Höfner

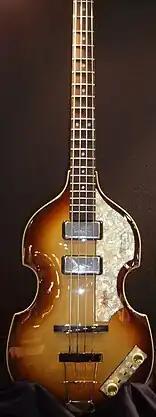
A Höfner 500/1 "violin bass" similar to the one used by Paul McCartney

A German luthier, Karl Höfner (1864–1955), founded the Höfner company in the town of Schönbach in Austria-Hungary (now Luby in the Czech Republic) in 1887. He soon became the largest string instrument manufacturer in the country. His sons, Josef and Walter, joined the company around 1920, and began spreading the brand's reputation worldwide. The company became involved in production for the German army in World War II producing wooden crates and soles for boots. After the war, Germans were expelled from the Sudetenland, forcing Höfner to move to West Germany. The company initially moved to an ex-work camp at Möhrendorf in 1948, but soon became involved in the development of a new township and factories in Bubenreuth. The new Höfner factory opened in 1950, and expanded three times between 1953 and 1960. Karl Höfner, the founder, lived to see the company's revival, and died in Bubenreuth in 1955. In 1964, the company built a further factory at Hagenau, about 5 km from Bubenreuth, to machine wood parts for assembly at Bubenreuth. They expanded the Hagenau factory twice in the 1970s.